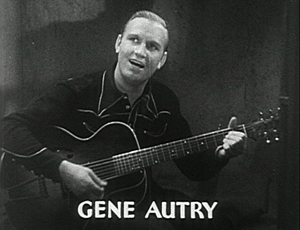
Oh, Susanna! est un western américain réalisé par Joseph Kane sorti en 1936. Le titre vient de la chanson Oh! Susanna qui est interprétée plusieurs fois dans le film.
Gene Autry, est un cow-boy chantant d'Hollywood. Son œuvre enregistrée s'étend de 1929 aux années 1960 et comprend, à côté de morceaux aujourd'hui bien désuets, nombre de belles réussites. Ses premières œuvres abondent en blues à la façon de son idole Jimmie Rodgers et ont en partie été rééditées sur Gene Autry : The Blues Singer. Le titre Rudolph the Red-Nosed Reindeer s'est classé à la première place des ventes de disques aux États-Unis en janvier 1950.